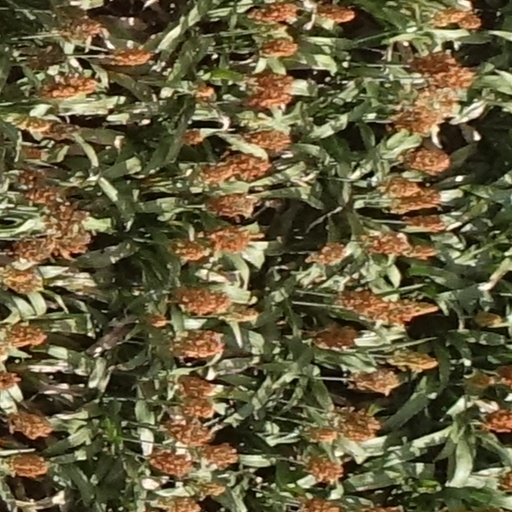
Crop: sorghum